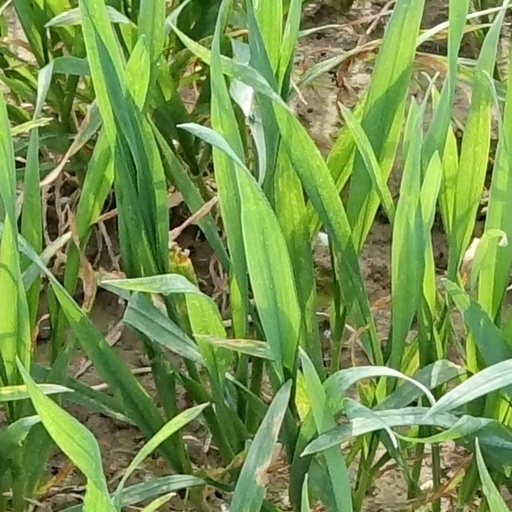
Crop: wheat